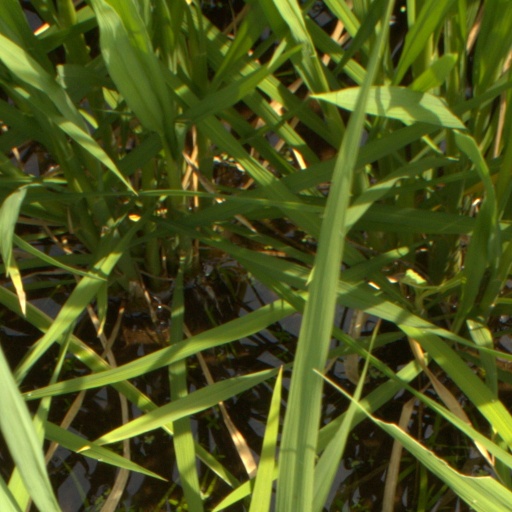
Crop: rice